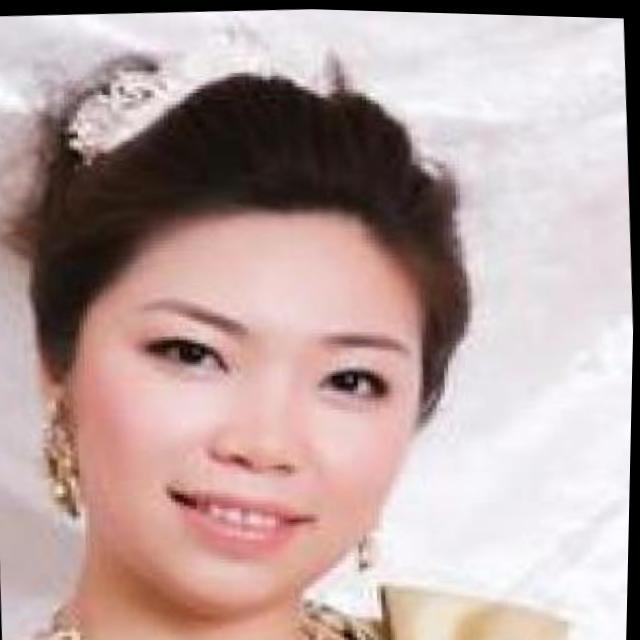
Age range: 21-44